Beşiktaş Anatolian High School

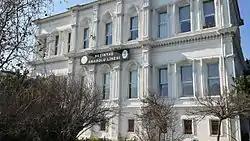
Anatolian High School entrance

Beşiktaş Anatolian High School is one of Turkey's most well-established educational institutions, located in the Beşiktaş district of Istanbul. Sarkis Balyan was built for Abdulaziz in 1871.The building was an addition to the Çırağan Palace and later used as a harem room.